Mirra Alfassa

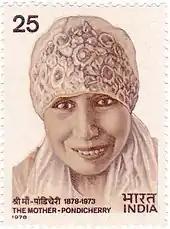
Mirra Alfassa stamp 1978

Mirra Alfassa (21 February 1878 – 17 November 1973), known to her followers as The Mother or "La Mère", was a French-Indian spiritual guru, occultist and yoga teacher, and a collaborator of Sri Aurobindo, who considered her to be of equal yogic stature to him and called her by the name "The Mother" or "Shri Maa".